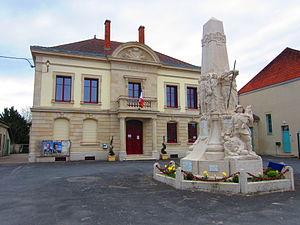
Mairie Lacroix Meuse
Lacroix-sur-Meuse est une commune française située dans le département de la Meuse, en région Grand Est.